Juan Pablo Duarte

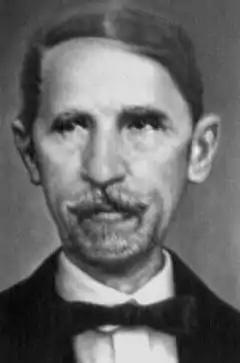
Only known photo of Juan Pablo Duarte. Taken by the Venezuelan photographer Prospero Agustín Rey Medrero in Venezuela, in 1873.

He arrived in Monte Cristi on March 25, 1864 and immediately addressed the government of the Restoration. He was joyfully received by General Benito Monción.The next day, they left for Guayubín, where he saw his old friend, Matías Ramón Mella, appointed a few days before as Vice President of the Provisional Government. But unfortunately, Mella was bedridden in a serious state, which destroyed Duarte's soul. (Duarte always had special trust in Mella, as well as a close friendship. It was Mella that Duarte sent to Haiti to concretize the political alliance with the reformist Haitians who were fighting against Boyer, and it was Mella, once national independence was achieved, who proclaimed Duarte president of the Republic in Cibao, facts that prove the friendship and trust that existed between them). General José María Cabral, hero of the Battle of Santomé, was present at the emotional meeting.